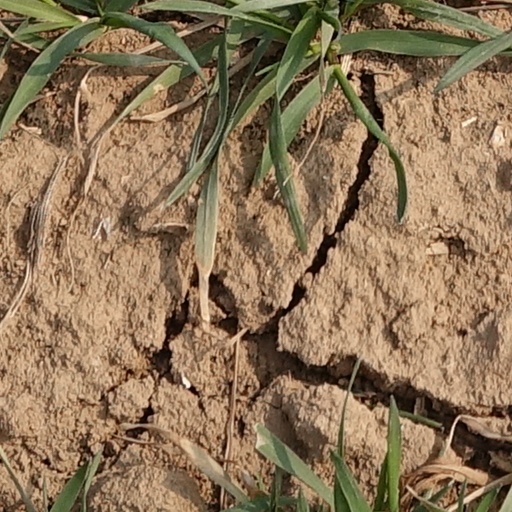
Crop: wheat